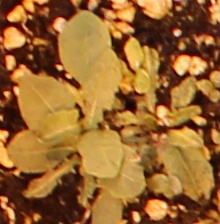
Label: Horseweed